Peter Puck

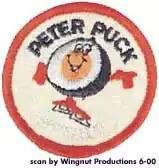
Peter Puck

Peter Puck is a hockey puck-shaped cartoon character. The puck, whose animated adventures appeared on both "NBC's Hockey Game of the Week" and CBC's "Hockey Night in Canada" during the 1970s, explained ice hockey rules, equipment and the sport's history to the home viewing audience. The voice of Peter Puck was provided by Ronnie Schell. The animation was produced by Hanna-Barbera studios. Nine episodes, each approximately three minutes long, were broadcast between periods of NHL hockey games.